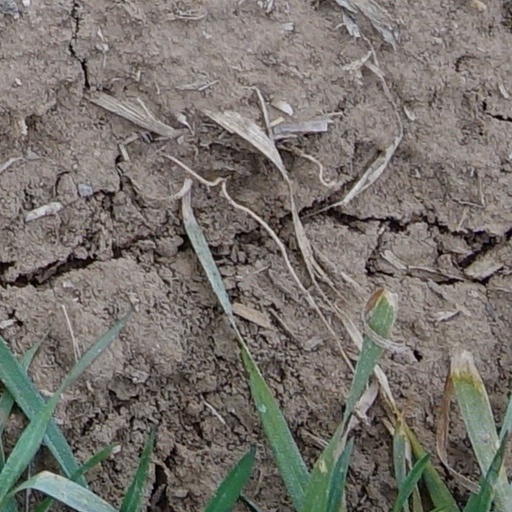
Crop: wheat